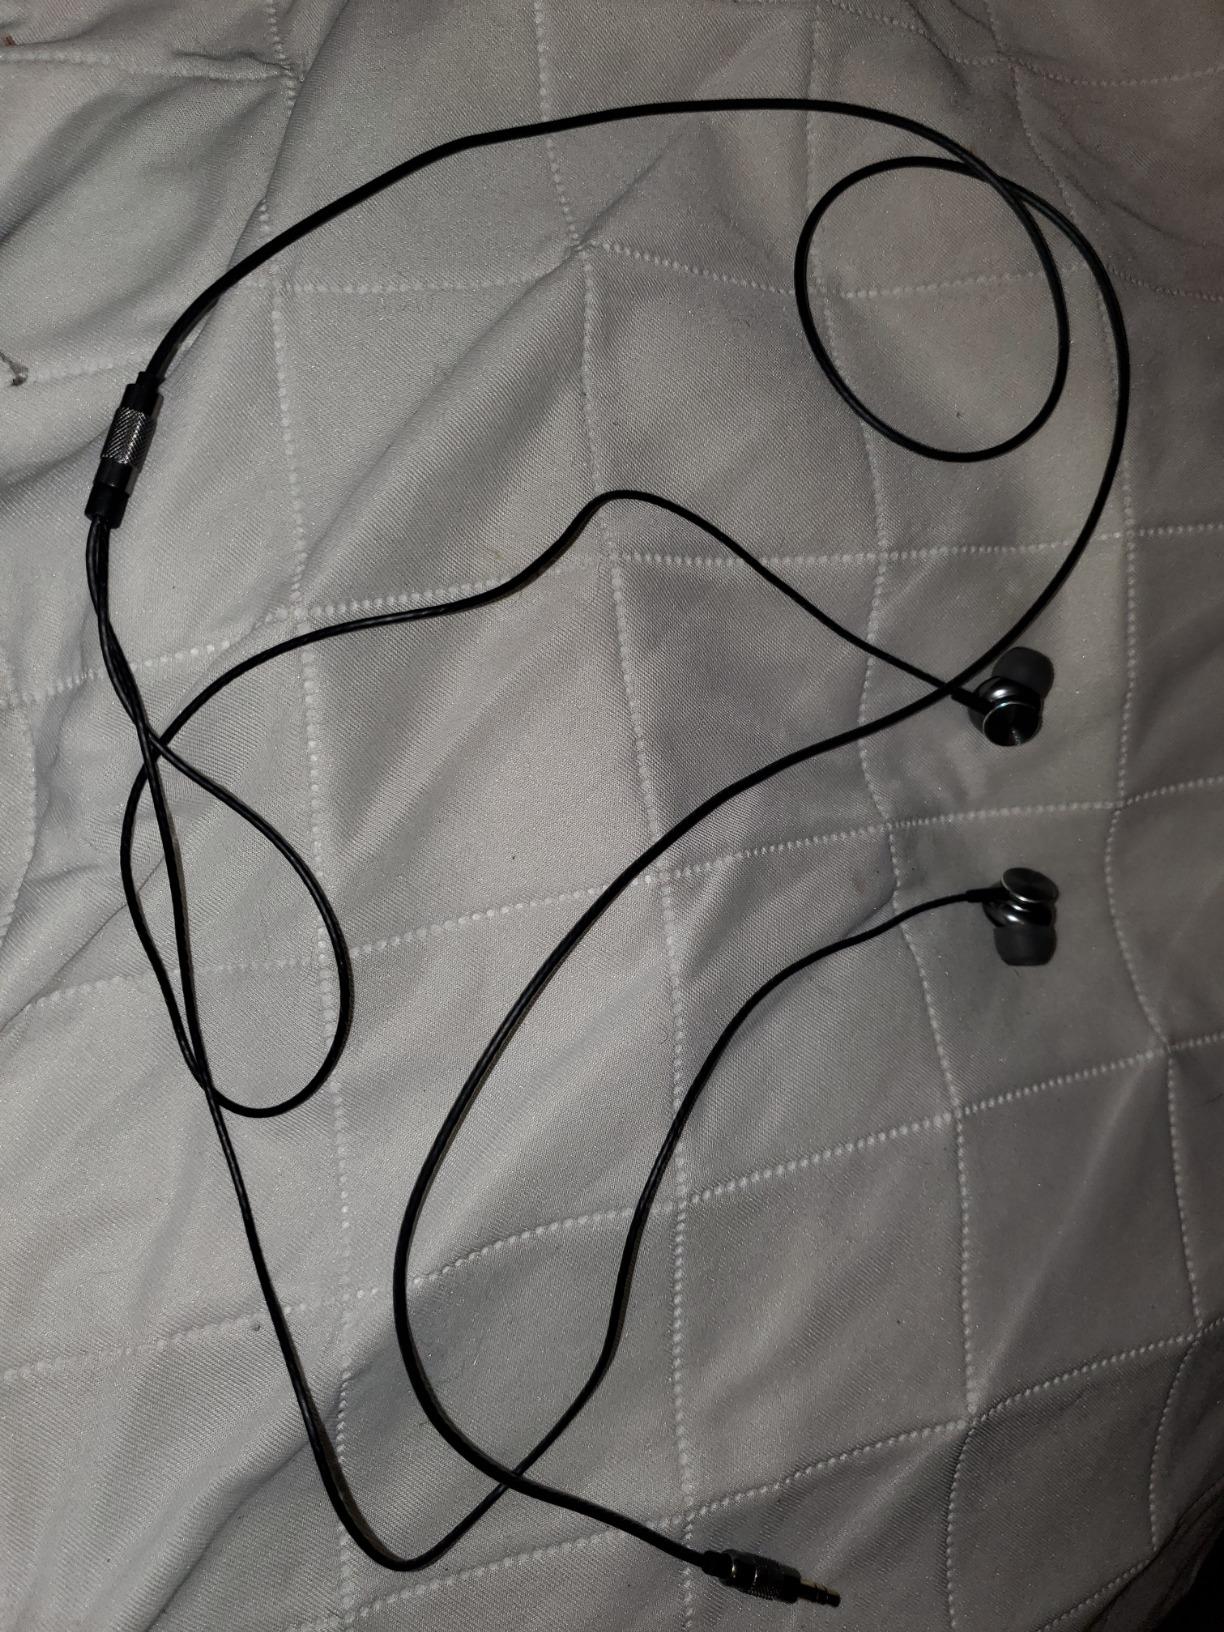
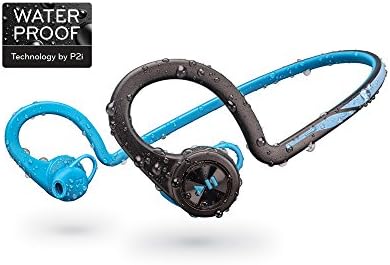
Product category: headphones
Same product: no